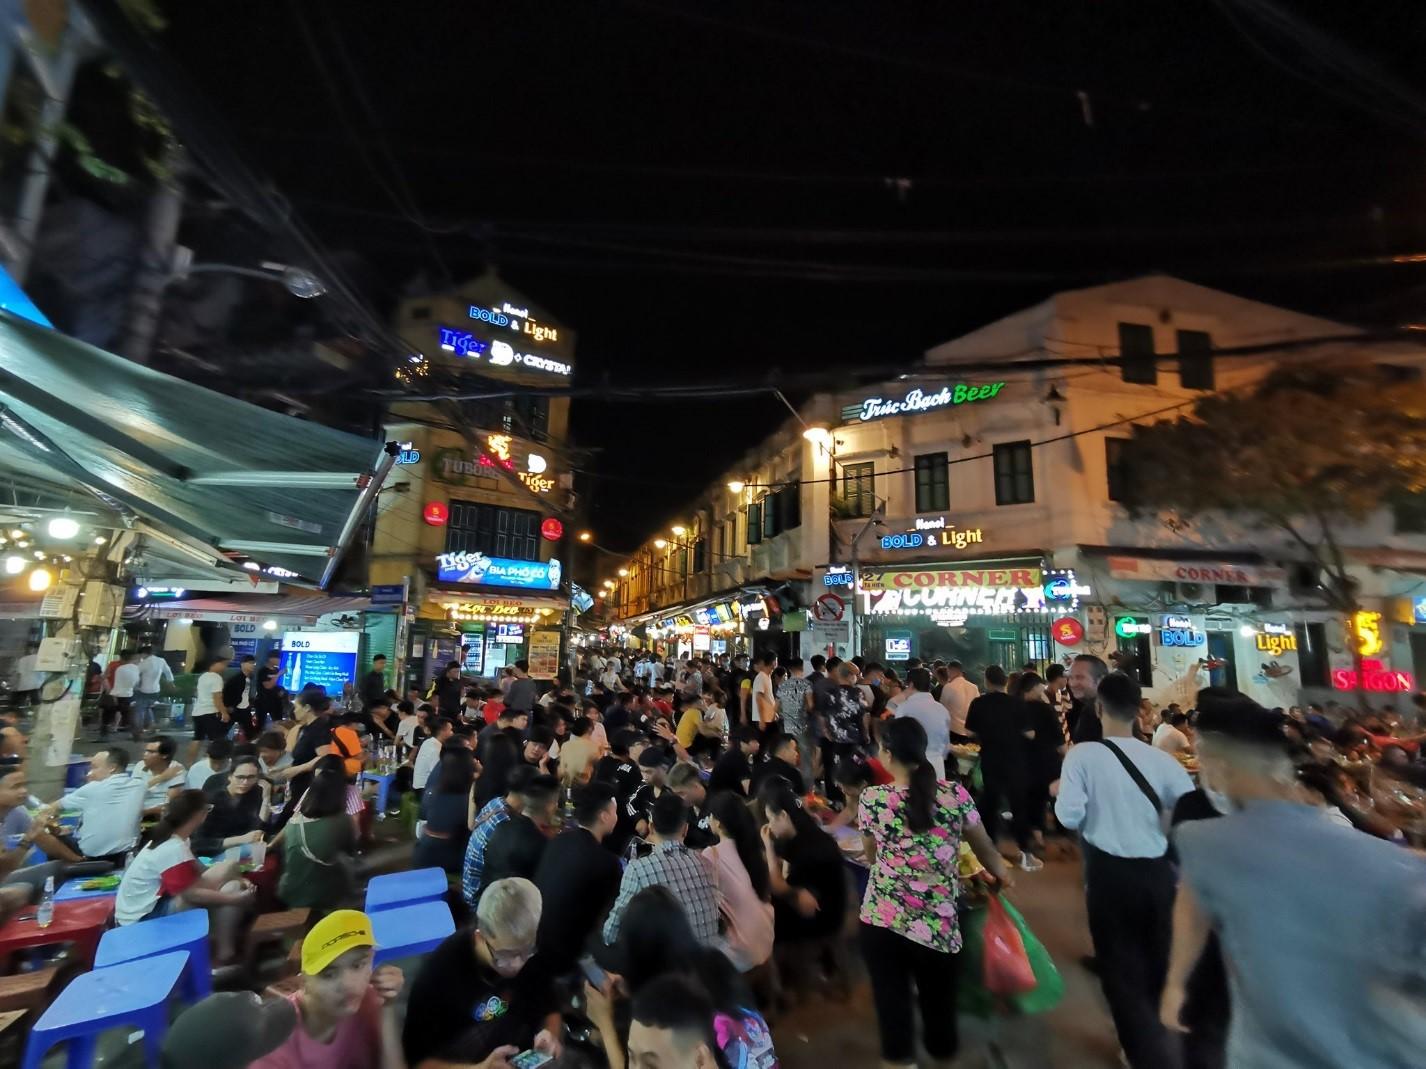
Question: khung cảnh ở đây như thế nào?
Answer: khung cảnh ở đây rất nào nhiệt